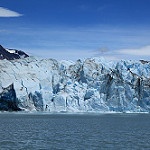
Scene: Outdoor